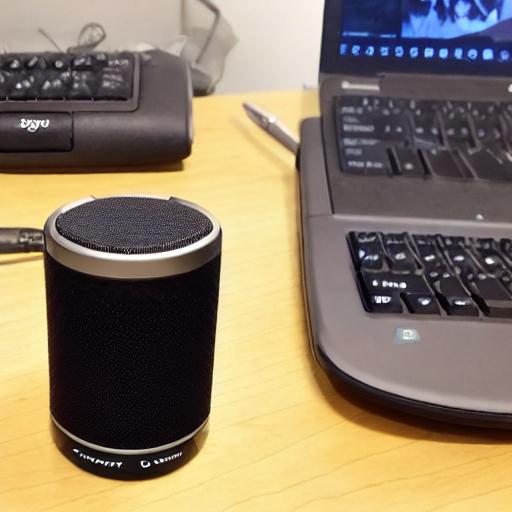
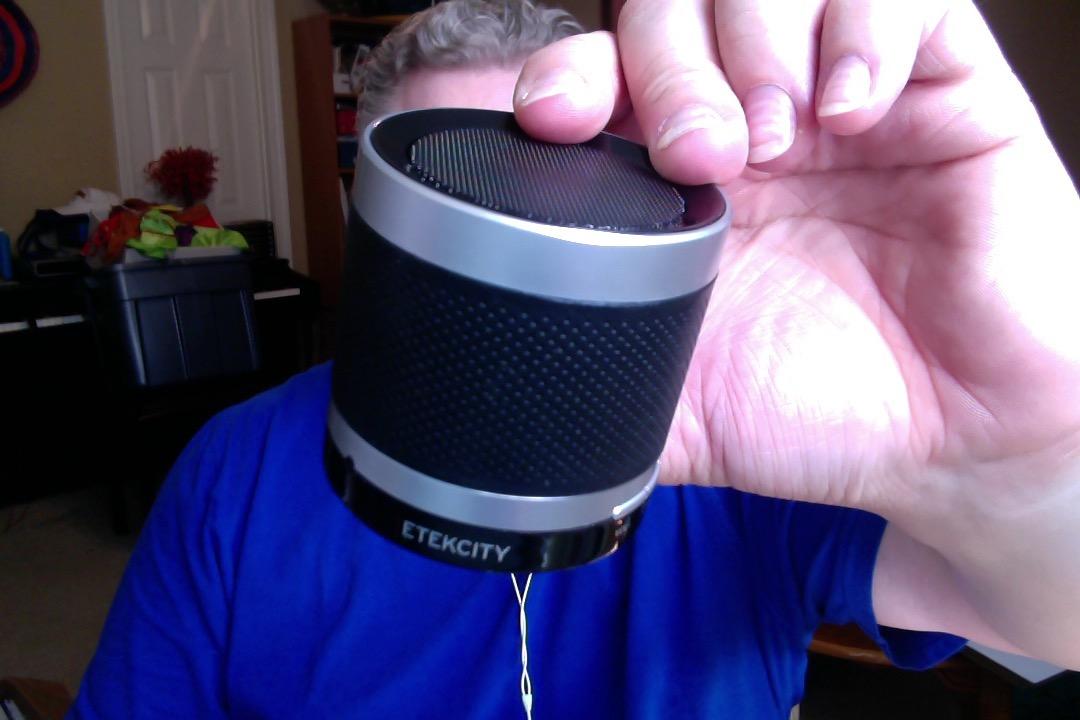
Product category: speaker
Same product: no